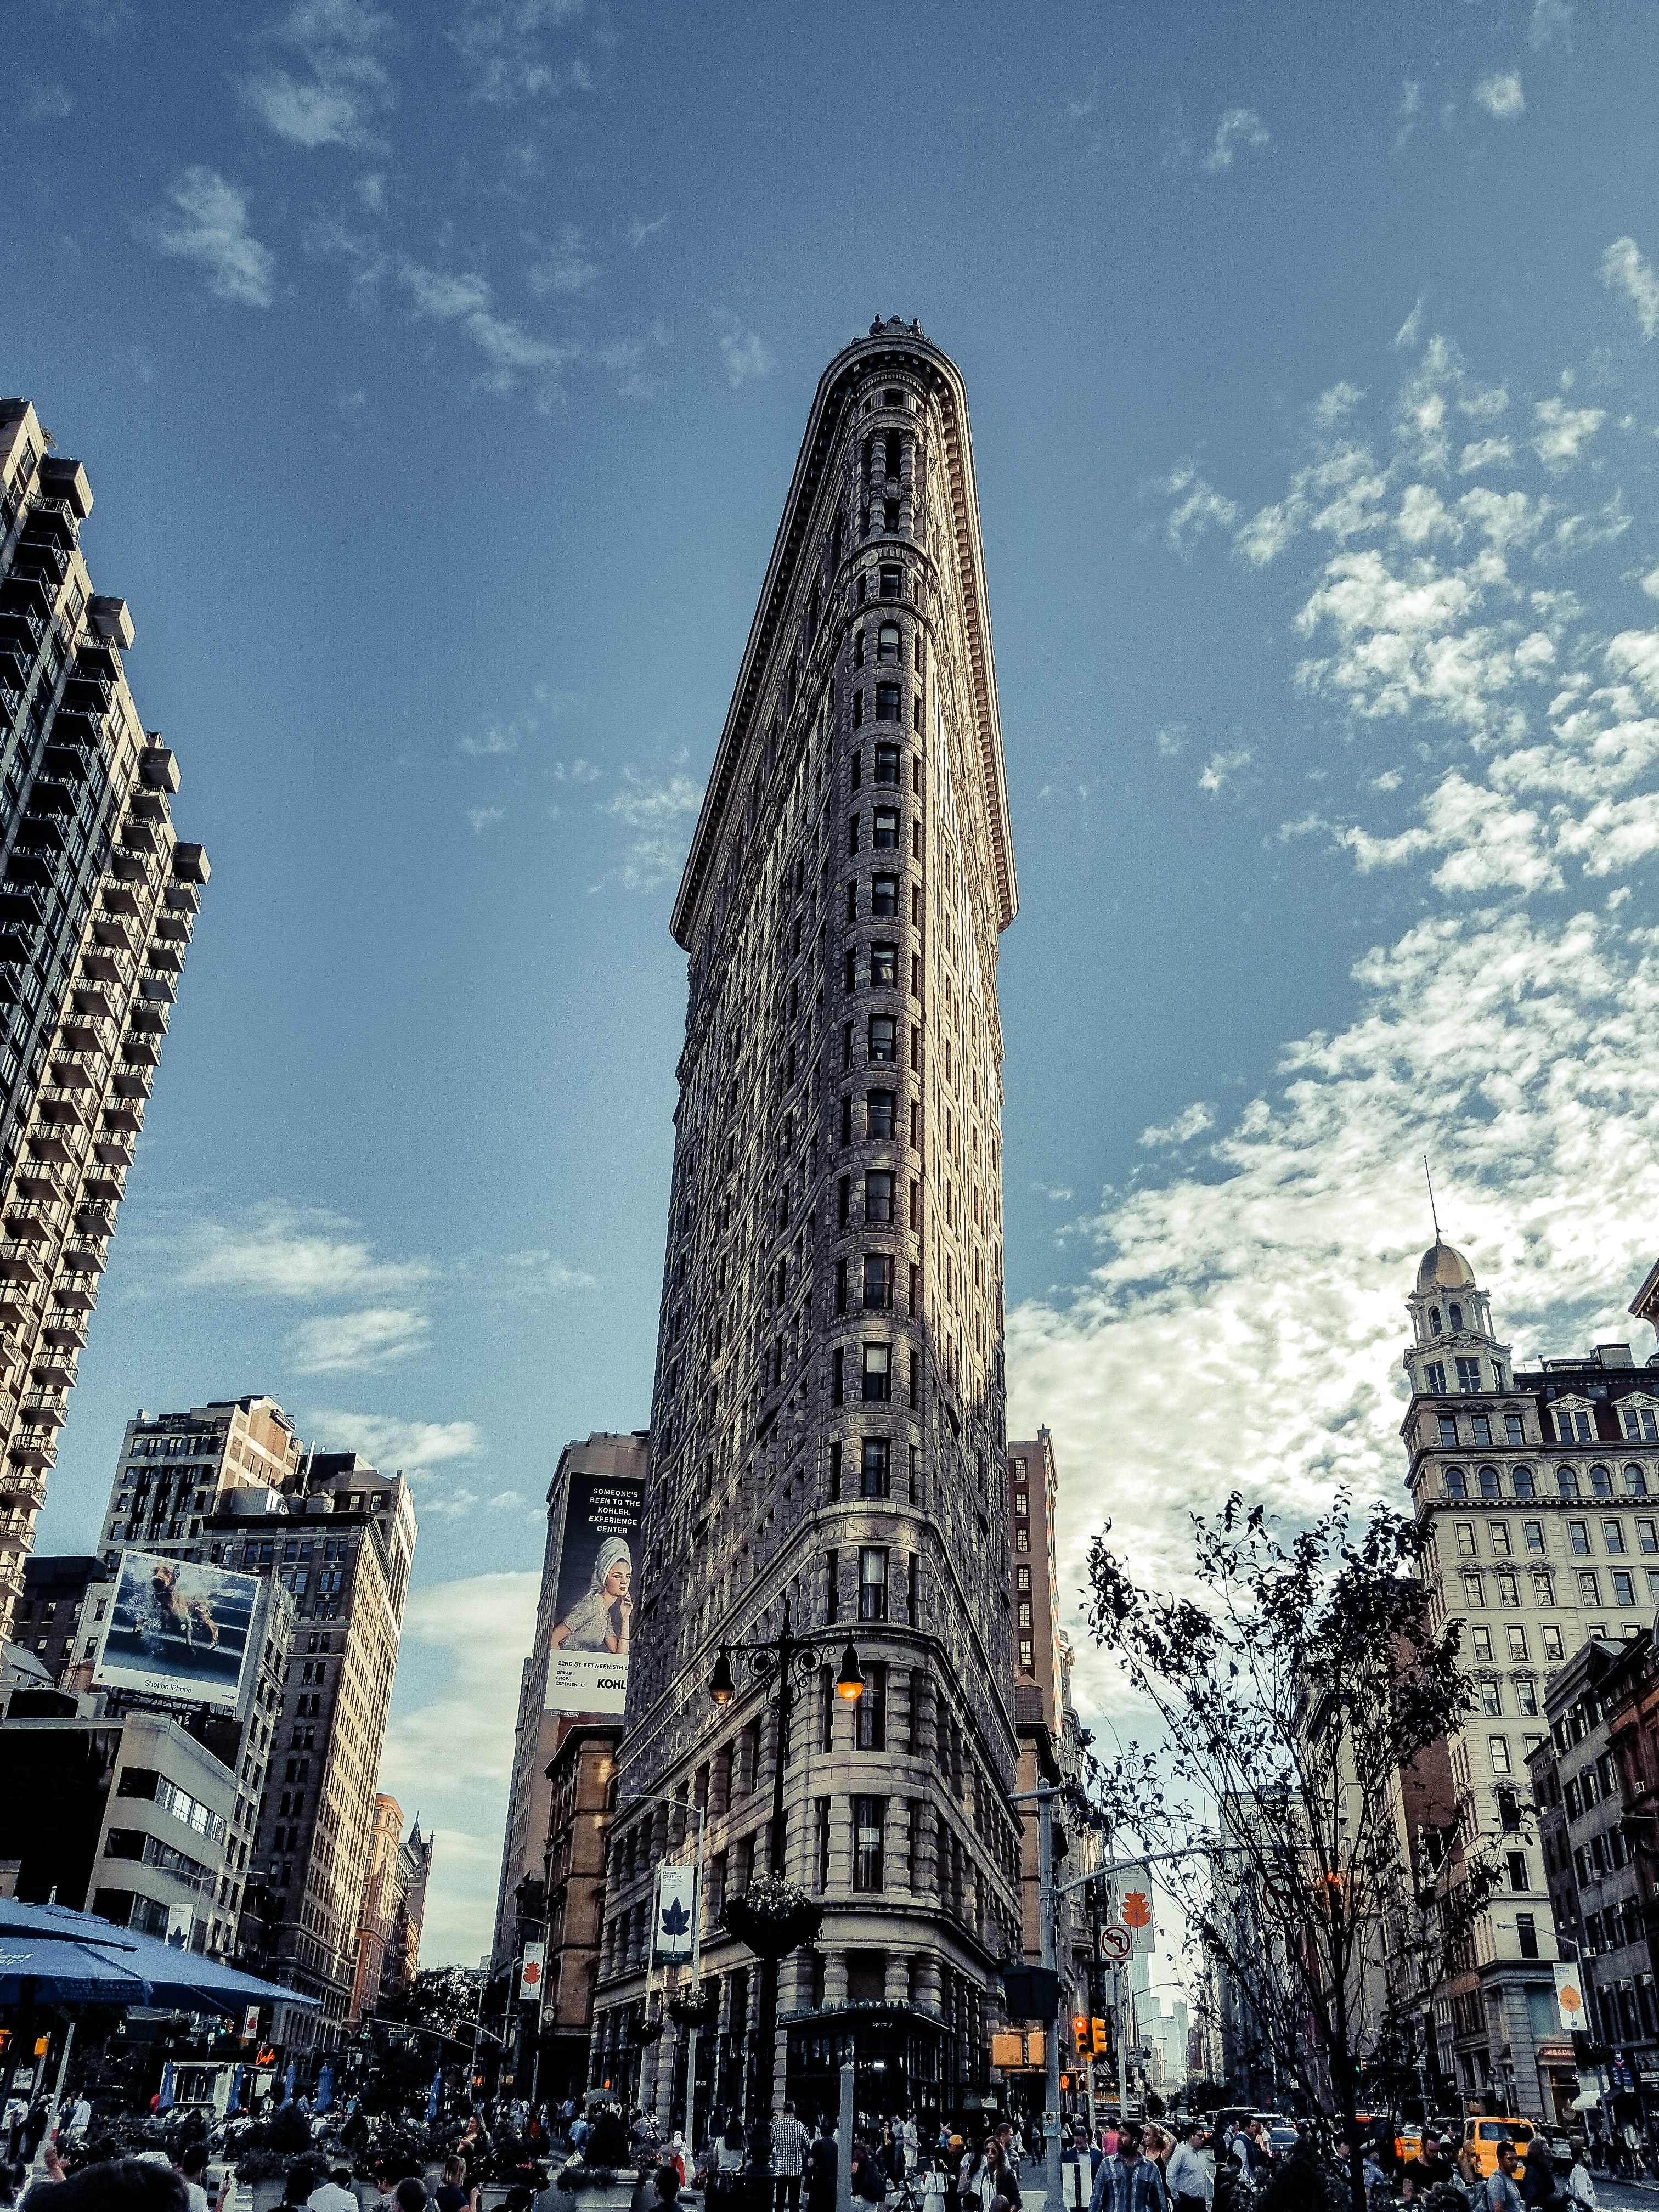
metropolitan area, skyscraper, building, sky, metropolis, landmark, urban area, tower, city, cityscape, daytime, tower block, architecture, spire, skyline, condominium, downtown, facade, street